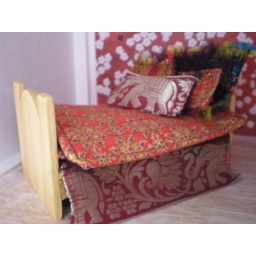
master bedroom - bed in progress